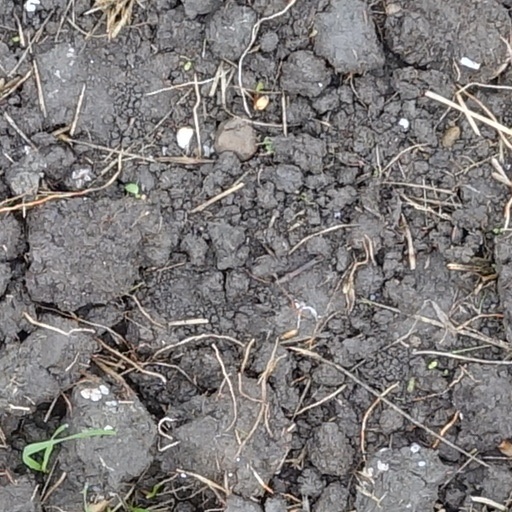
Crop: wheat